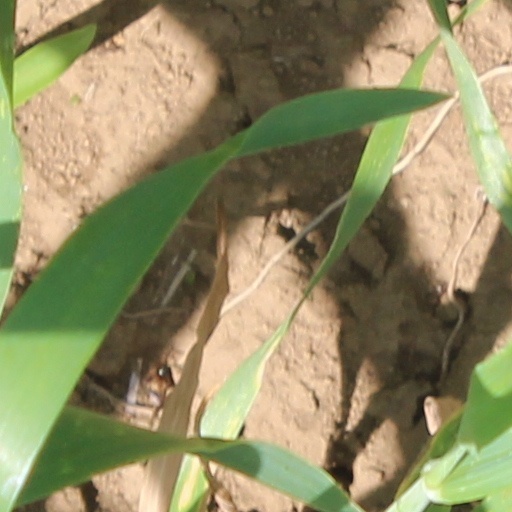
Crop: wheat